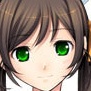
Portrait style: Anime Portrait